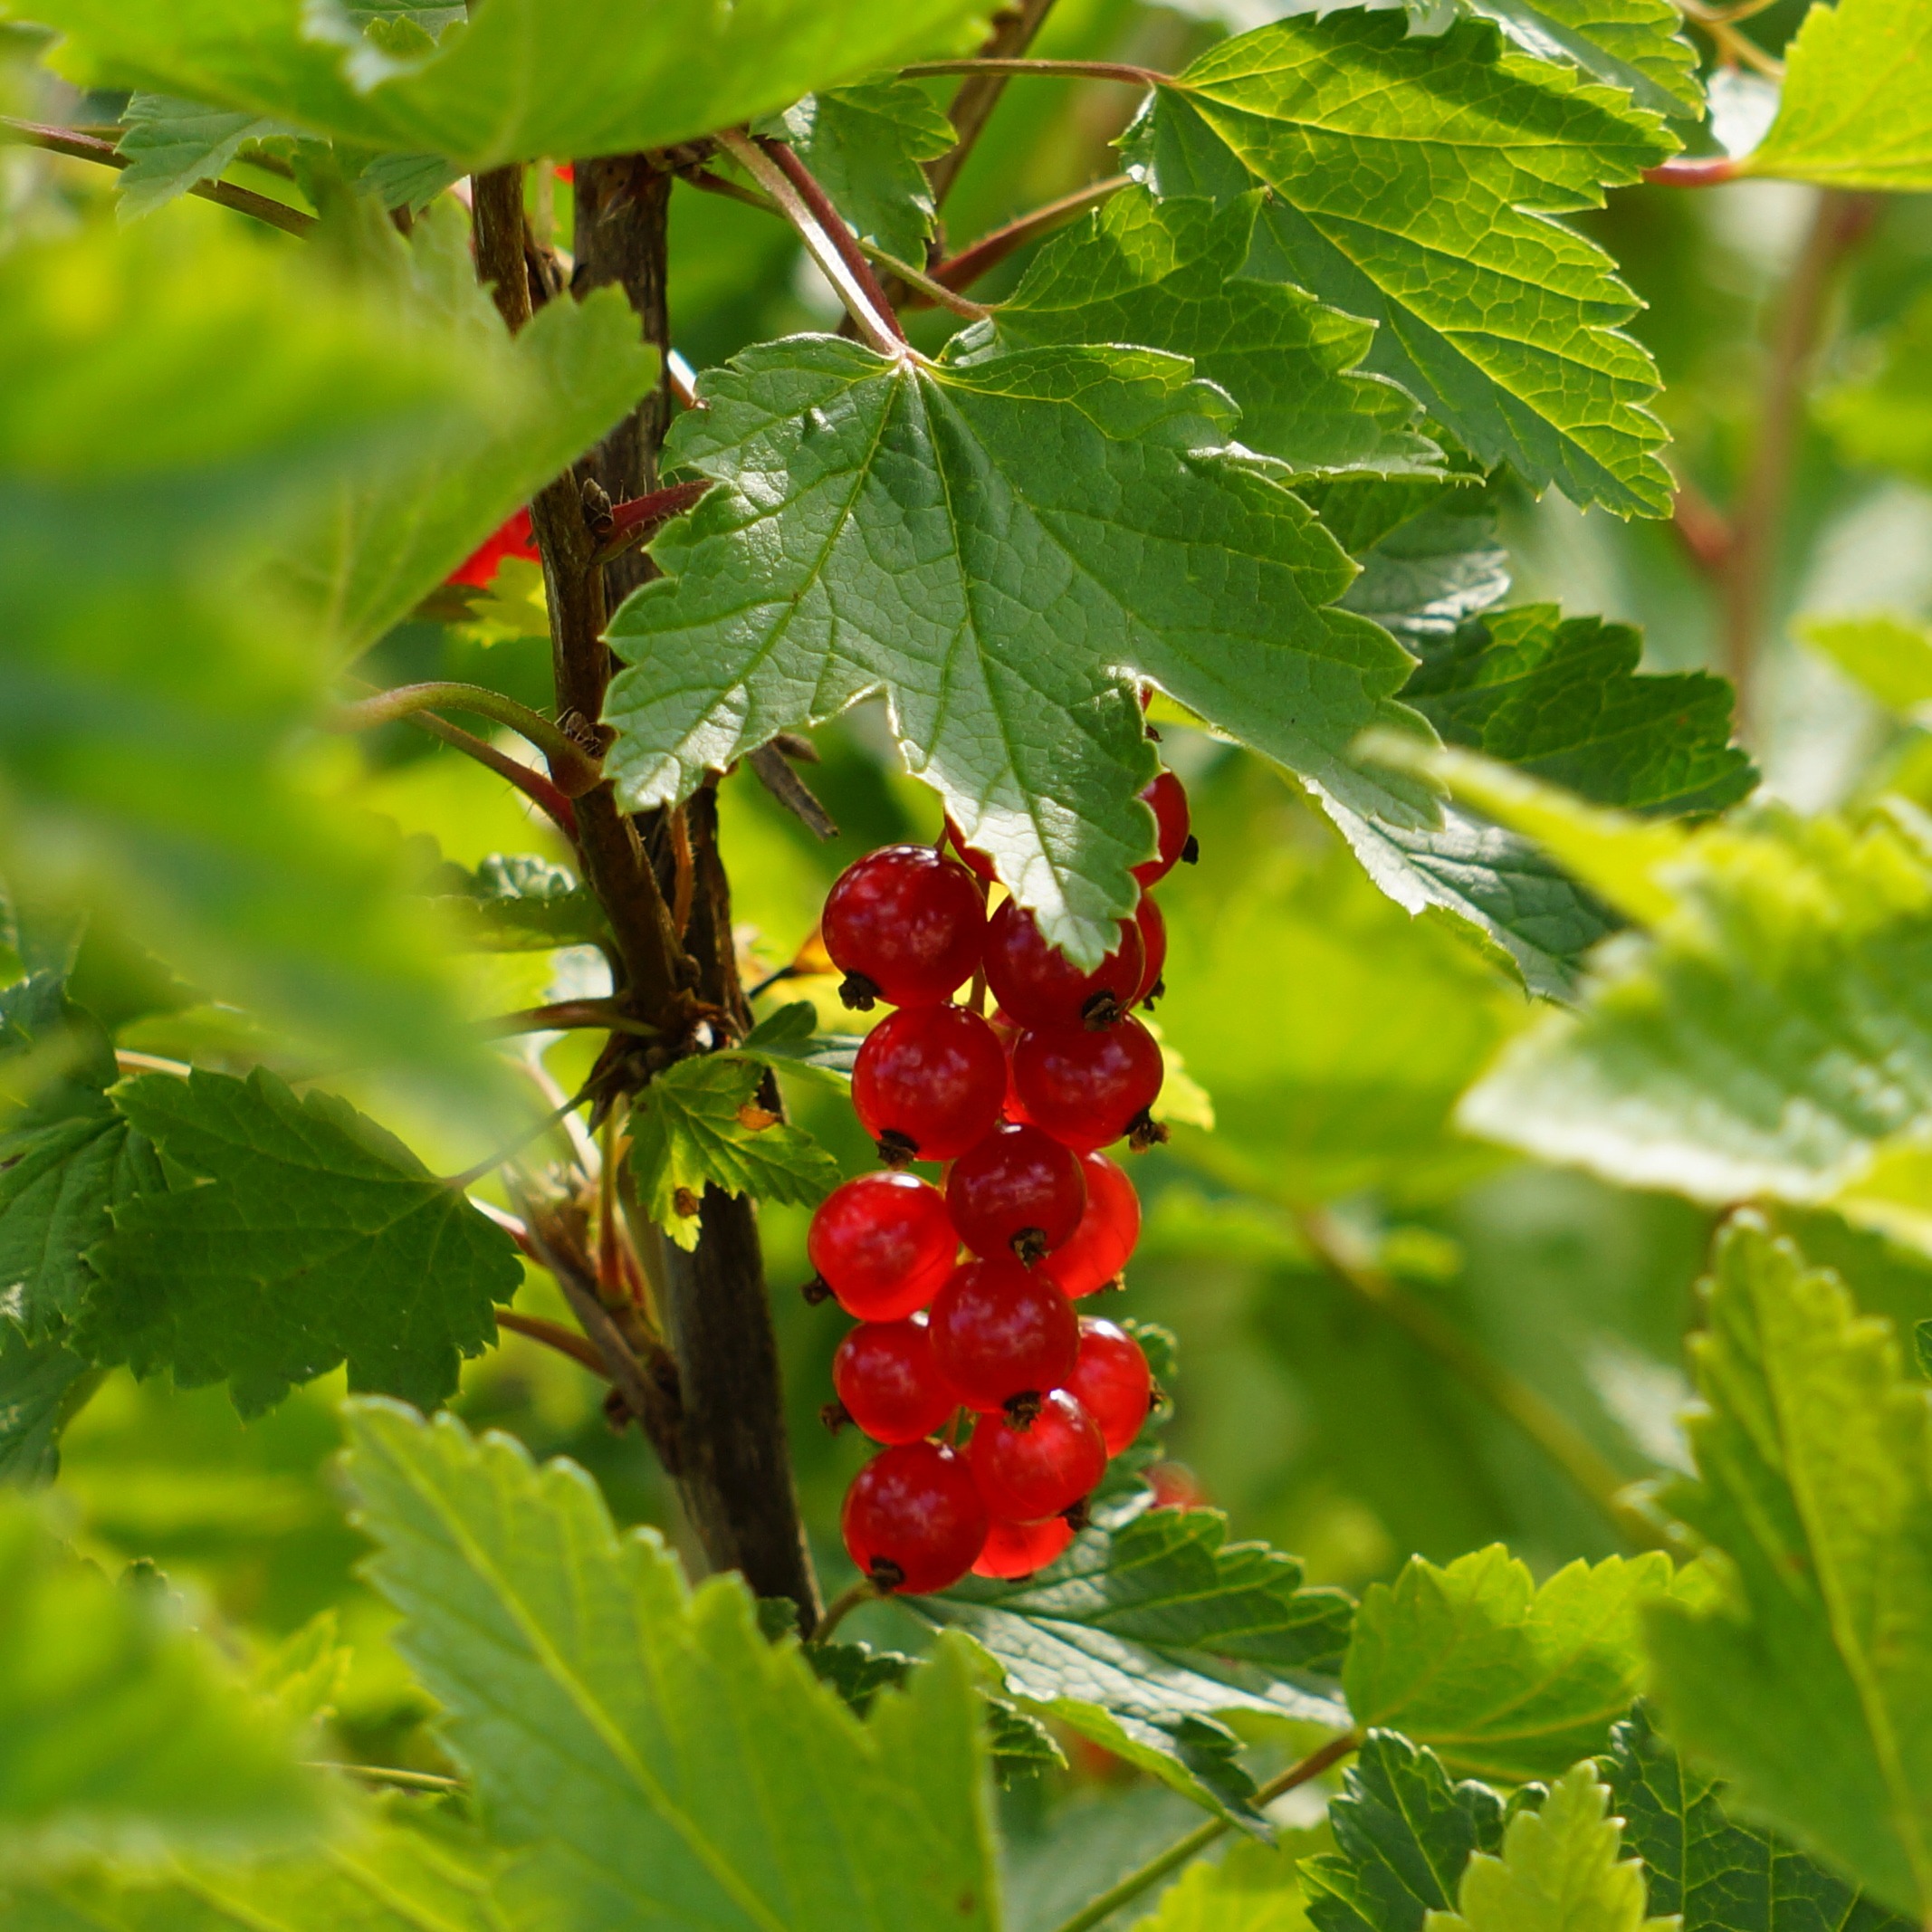
tree, plant, fruit, berry, leaf, flower, food, produce, garden, red berry, shrub, mulberry, mature, flowering plant, currant, redcurrant, ribes rubrum, cultured, land plant, red mulberry, berry clusters